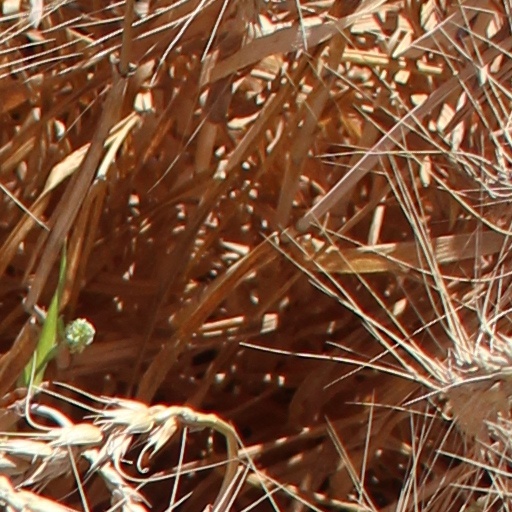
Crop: wheat